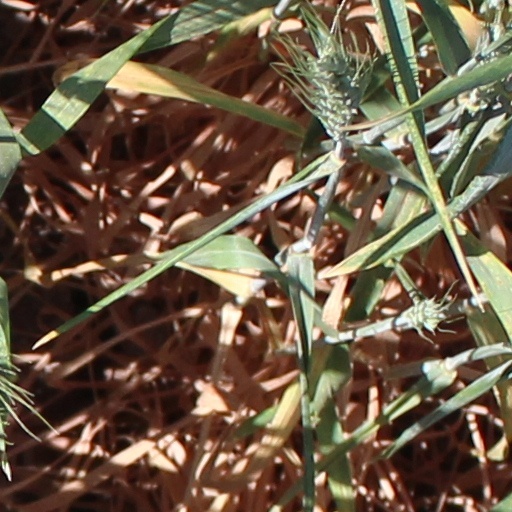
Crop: wheat